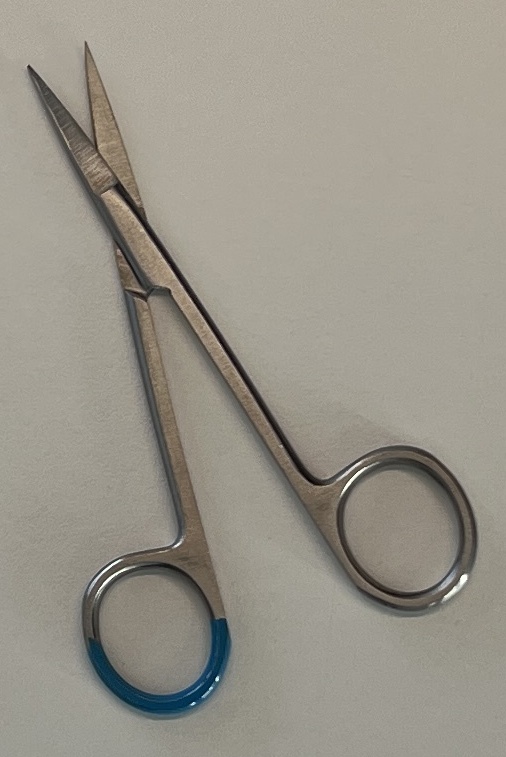
Hinged instrument state: open